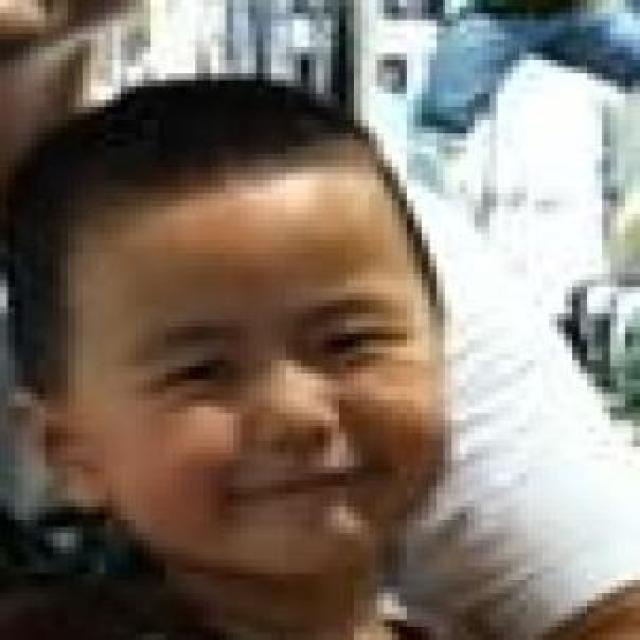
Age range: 0-12